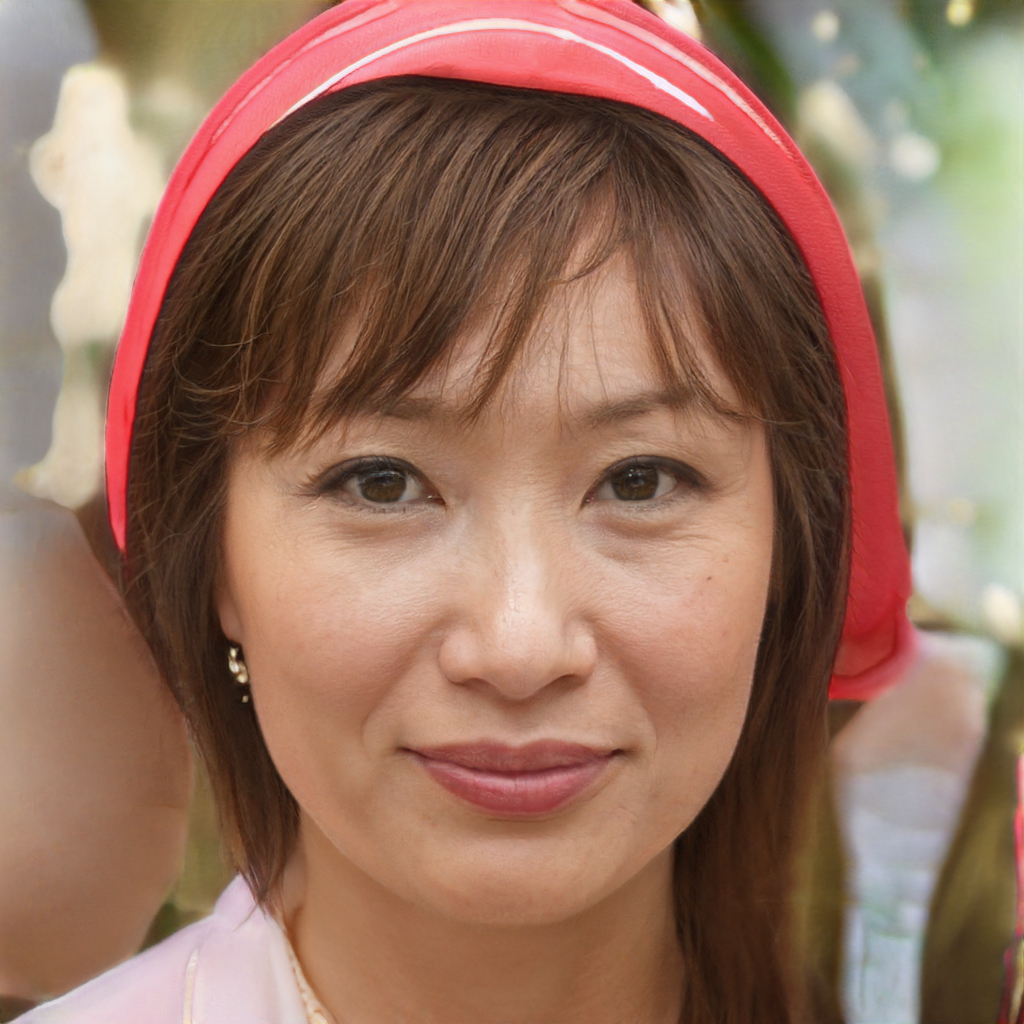
Gender: Female